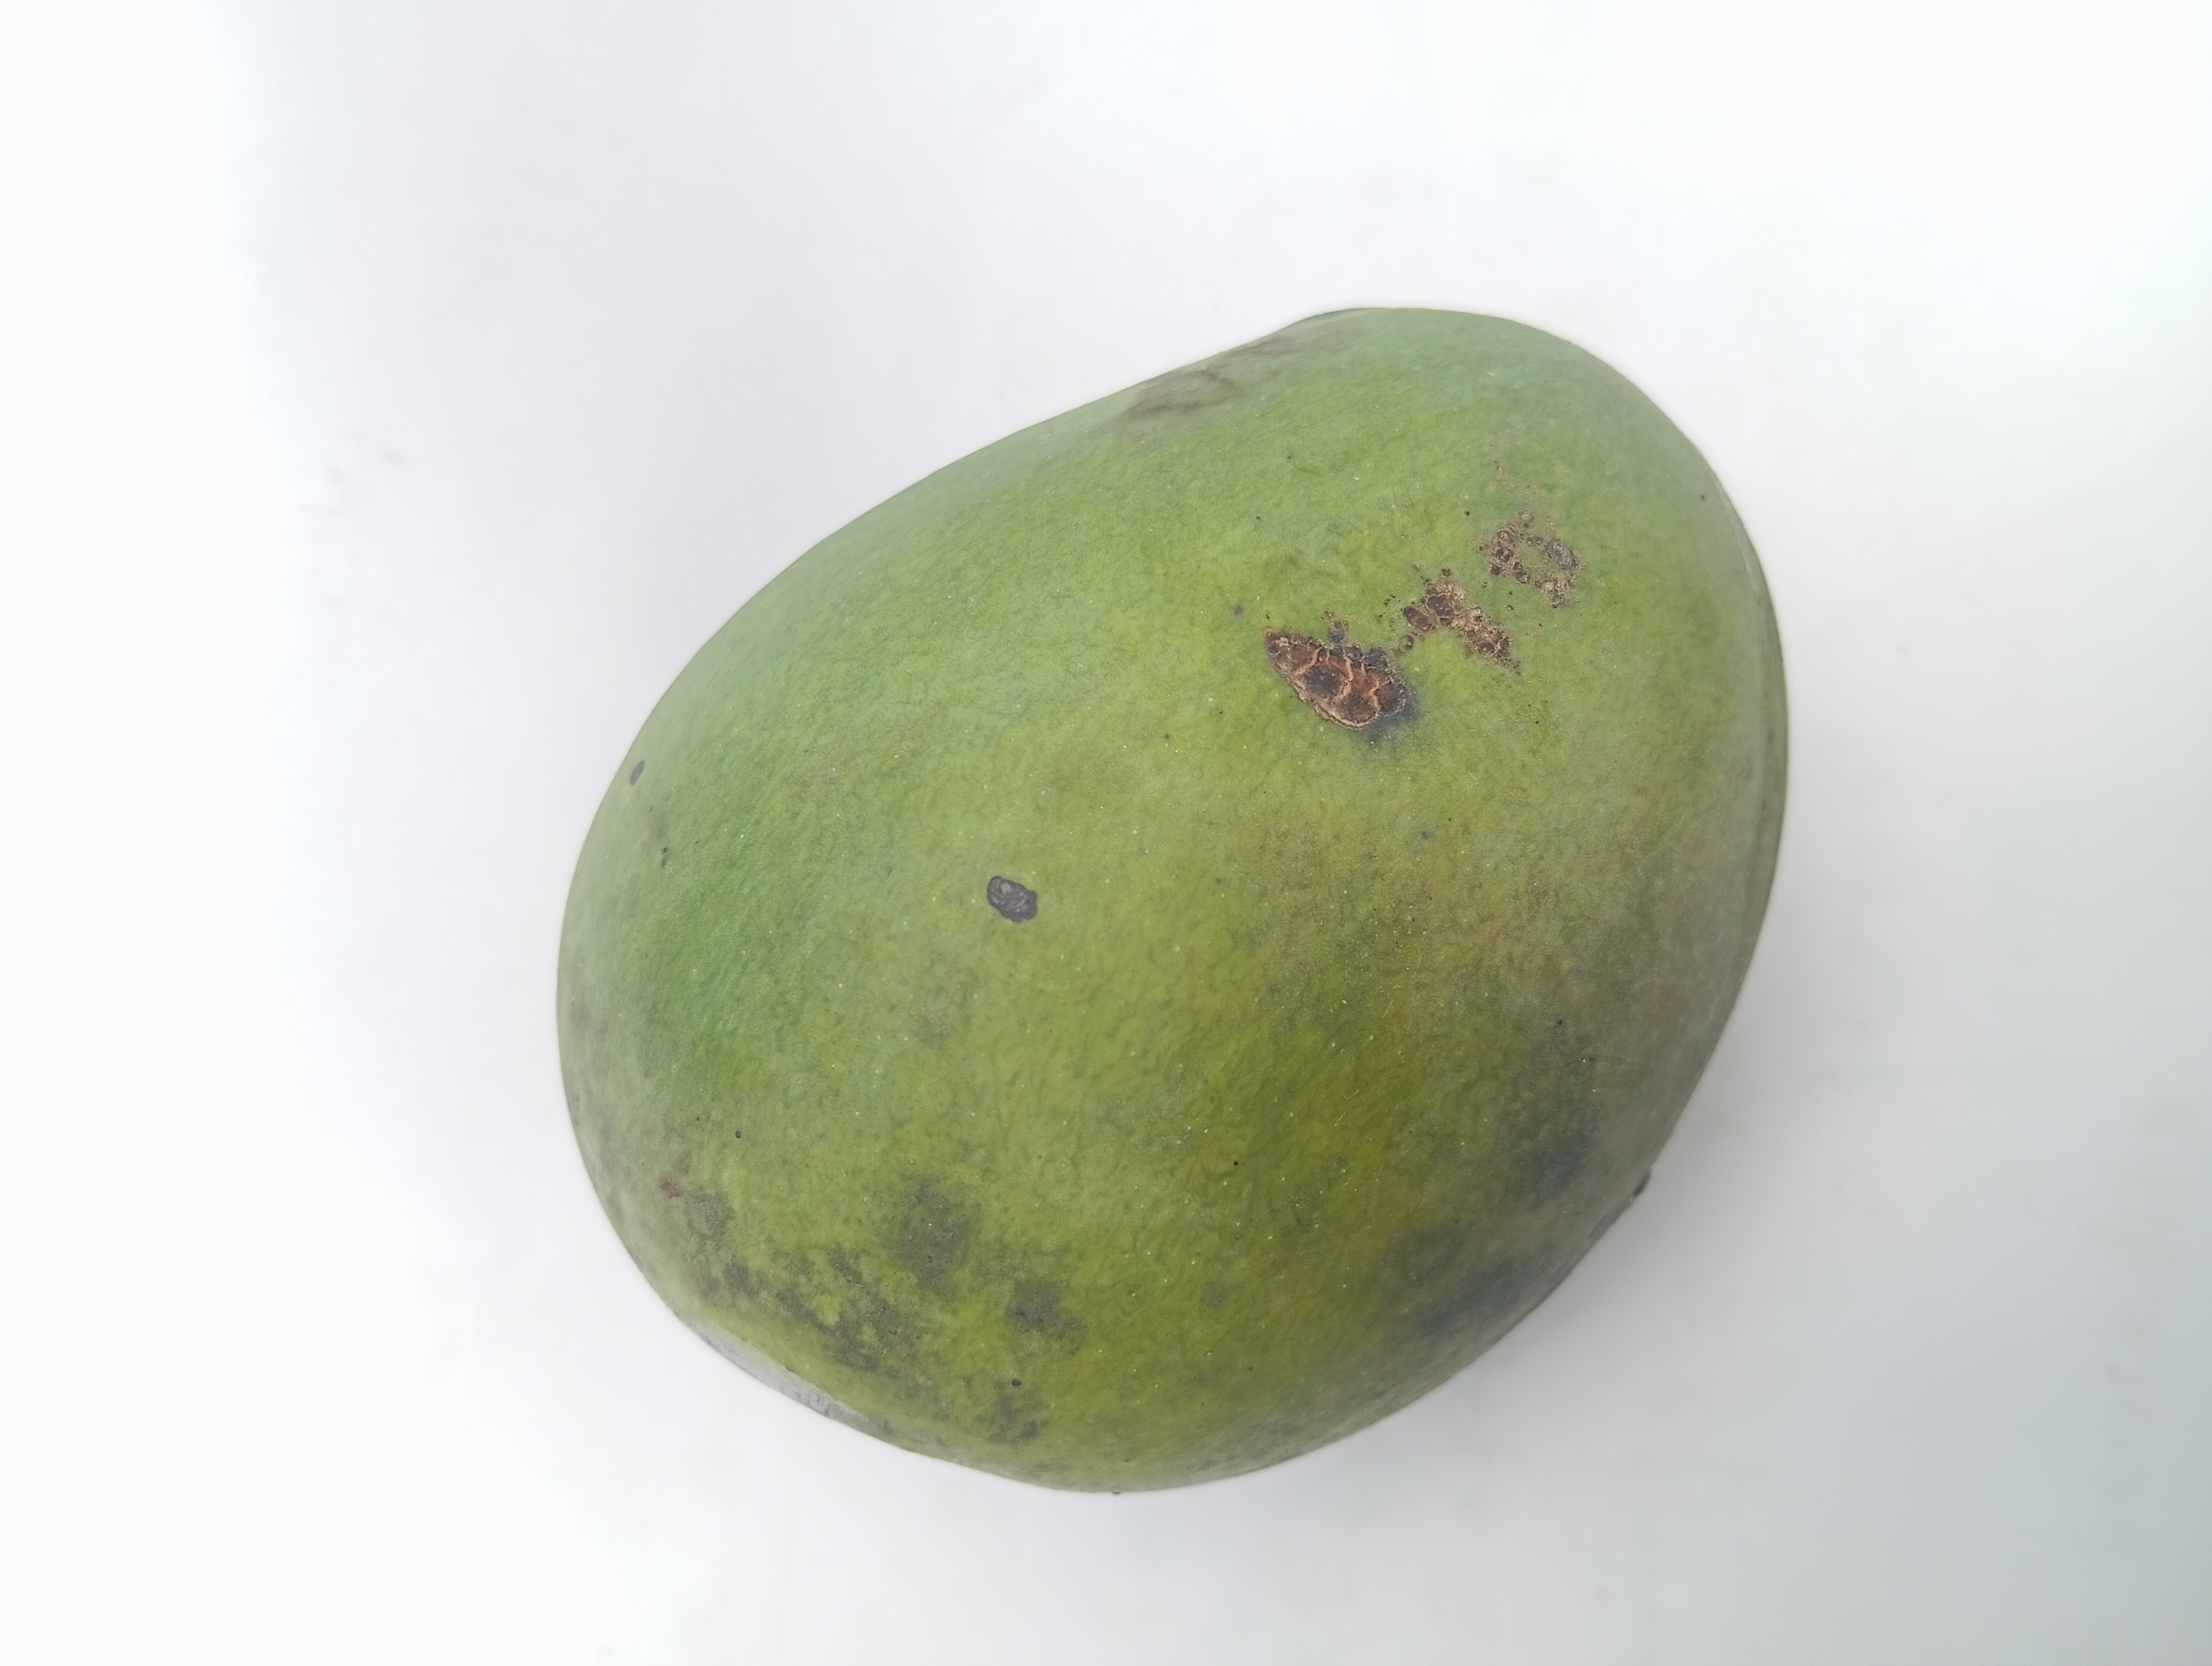
Mango variety: Harivanga